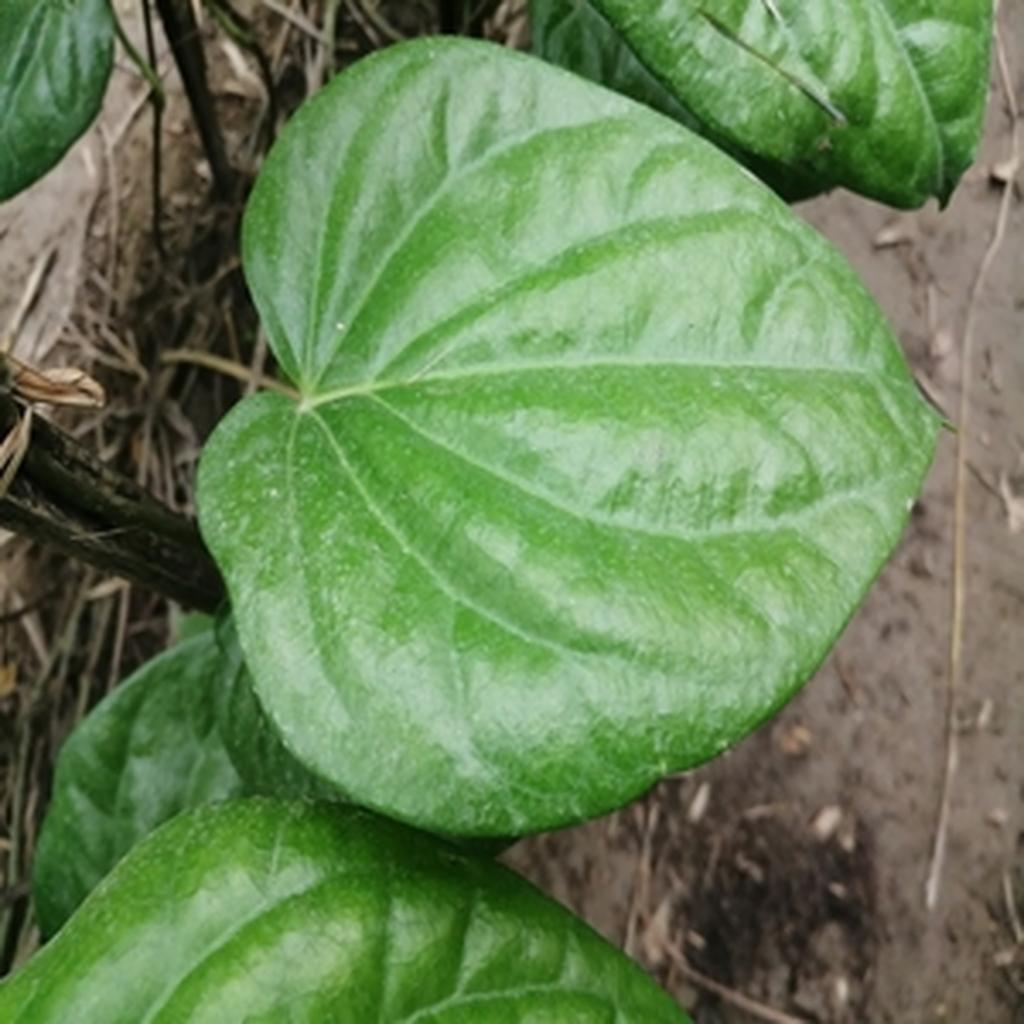
Label: Healthy_Leaf